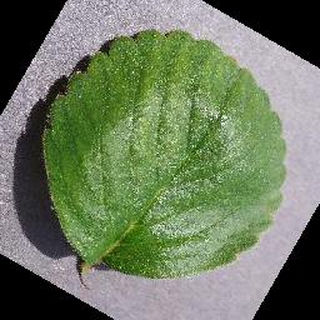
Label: healthy_strawberry